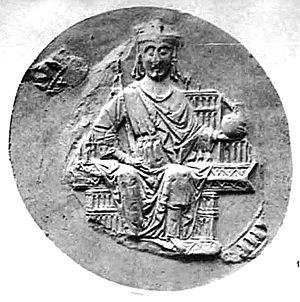
Philippe Iᵉʳ de Courtenay, né en 1243, mort en 1283, empereur titulaire de Constantinople, fils de Baudouin II de Courtenay, dernier empereur latin de Constantinople, et de Marie de Brienne.